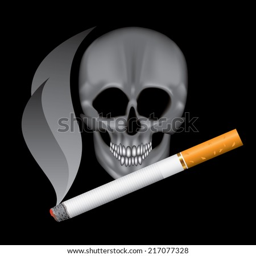
cigarette with a human skull